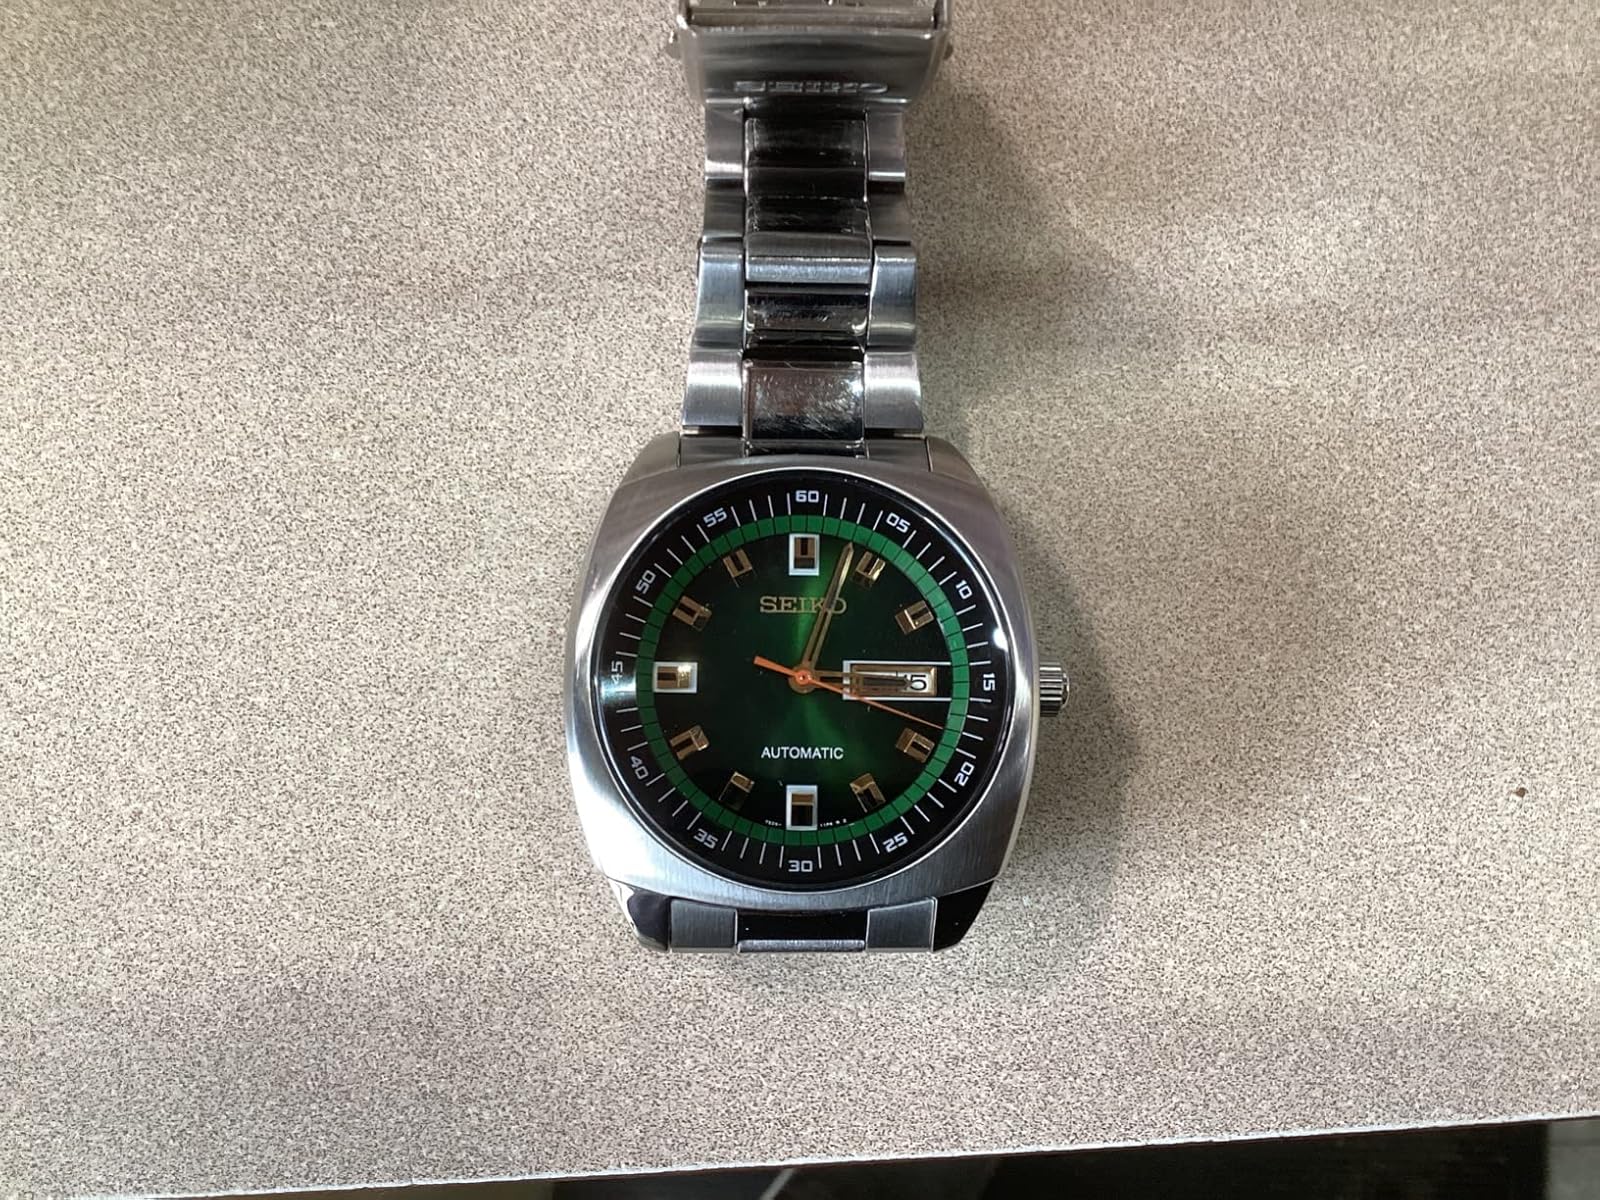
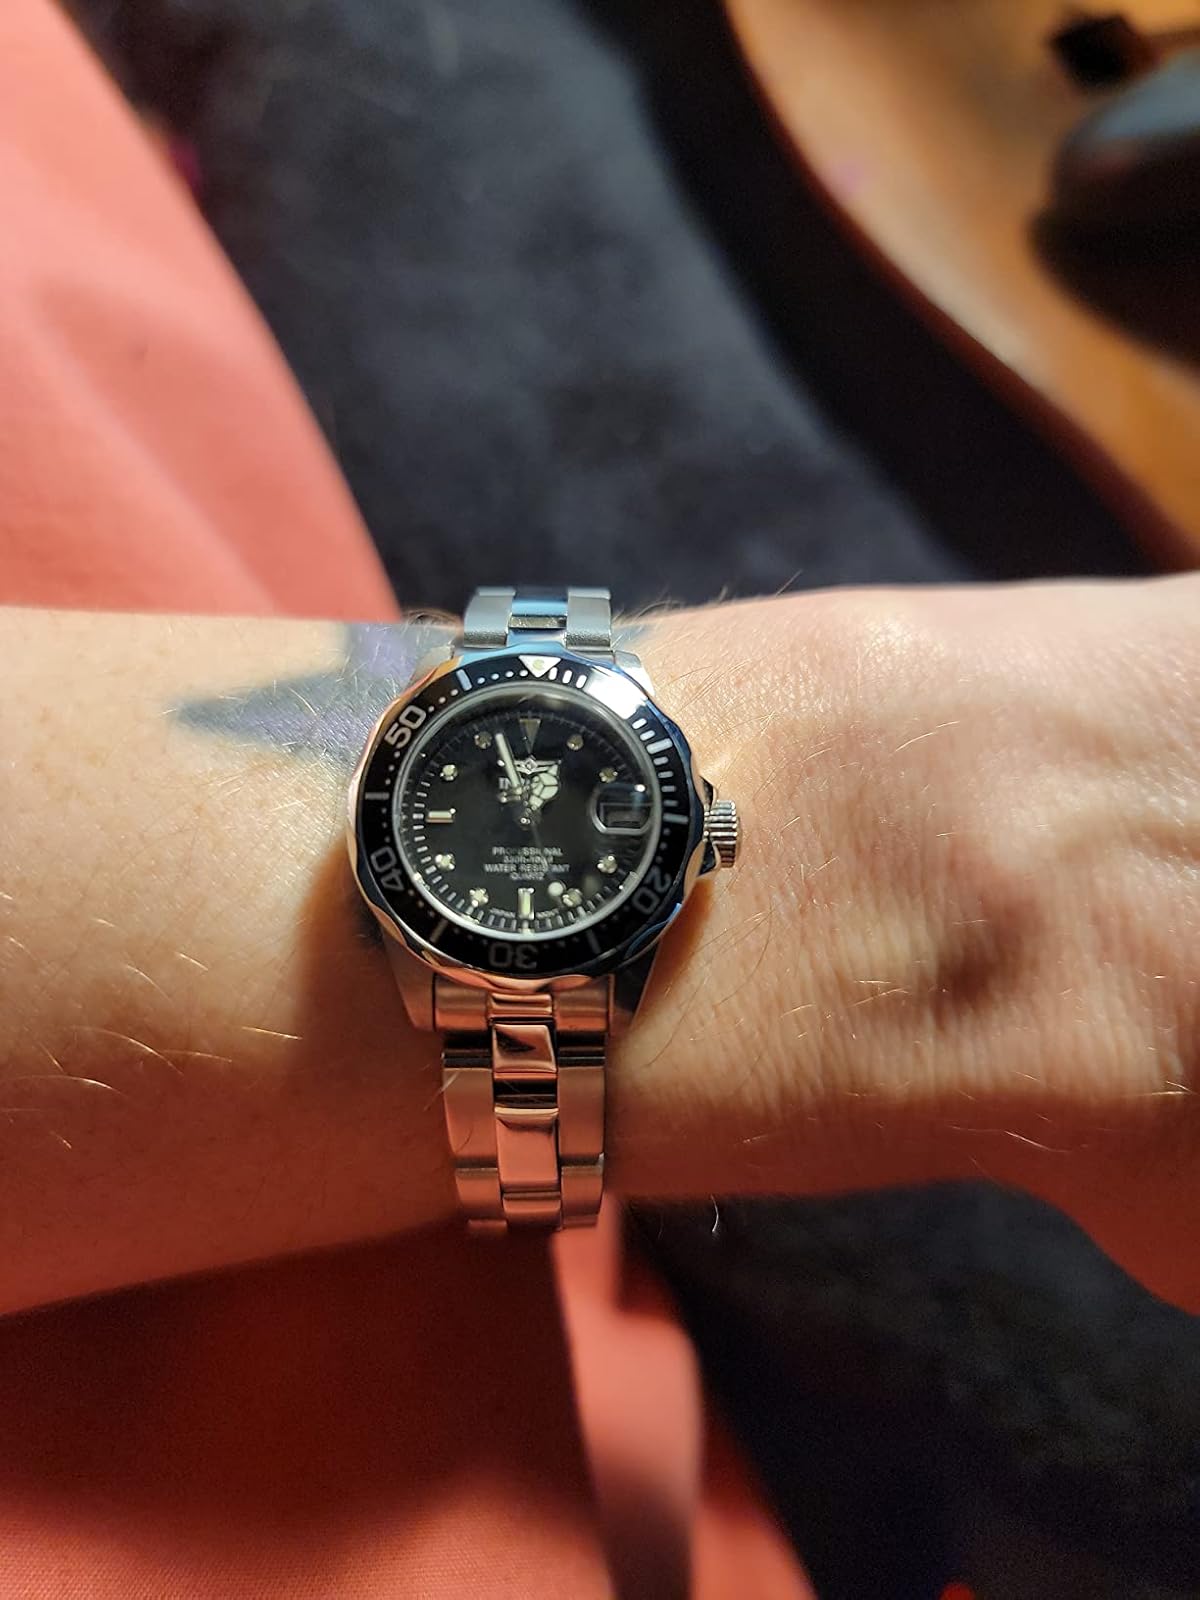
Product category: accessories_watch
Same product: no